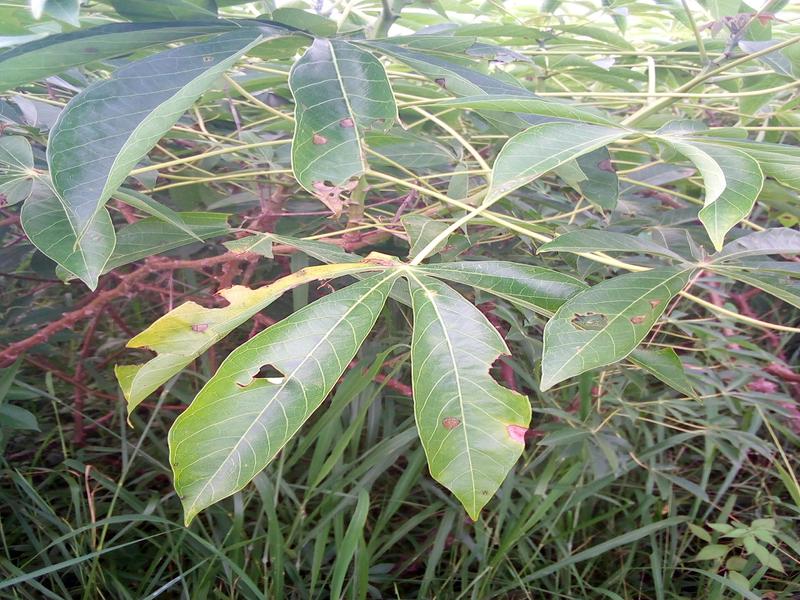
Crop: cassava
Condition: bacterial_blight